South Island robin

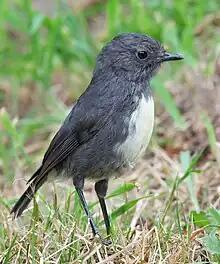
South Island robin foraging on the ground

Historically, the South Island robin inhabited much of the lowland of New Zealand's South Island, but its distribution has become much more patchy in the last century due to habitat loss and introduced predation. There are two populations on the east coast of the South Island, and they are slightly more common in the north and west. It has fared slightly better than the Stewart Island robin, which has been relegated to 3 subpopulations, all of which are in Leptospermum swamp scrubland—although this is not their preferred habitat, it is less heavily populated by mammalian predators. Total population was lower than 500 individuals at one point. A programme of translocation to predator-free islands (such as Ulva Island, Motuara Island, and Nukuwaiata Island) was instituted and proved relatively successful at establishing new populations (around 600 individuals on Motuara alone). In the South Island, "P. australis" has a strong affinity for Douglas fir plantations, instead of the native forests (kanuka trees) or Monterey pine plantations. This is apparently due to forest structure rather than strict food availability or viable nesting sites, as the species prefers structurally simple forests with dense, even canopies, and ground covered with leaf litter. When the population was introduced to Ulva Island, nesting was positively correlated with the presence of broad-leaved coastal vegetation.